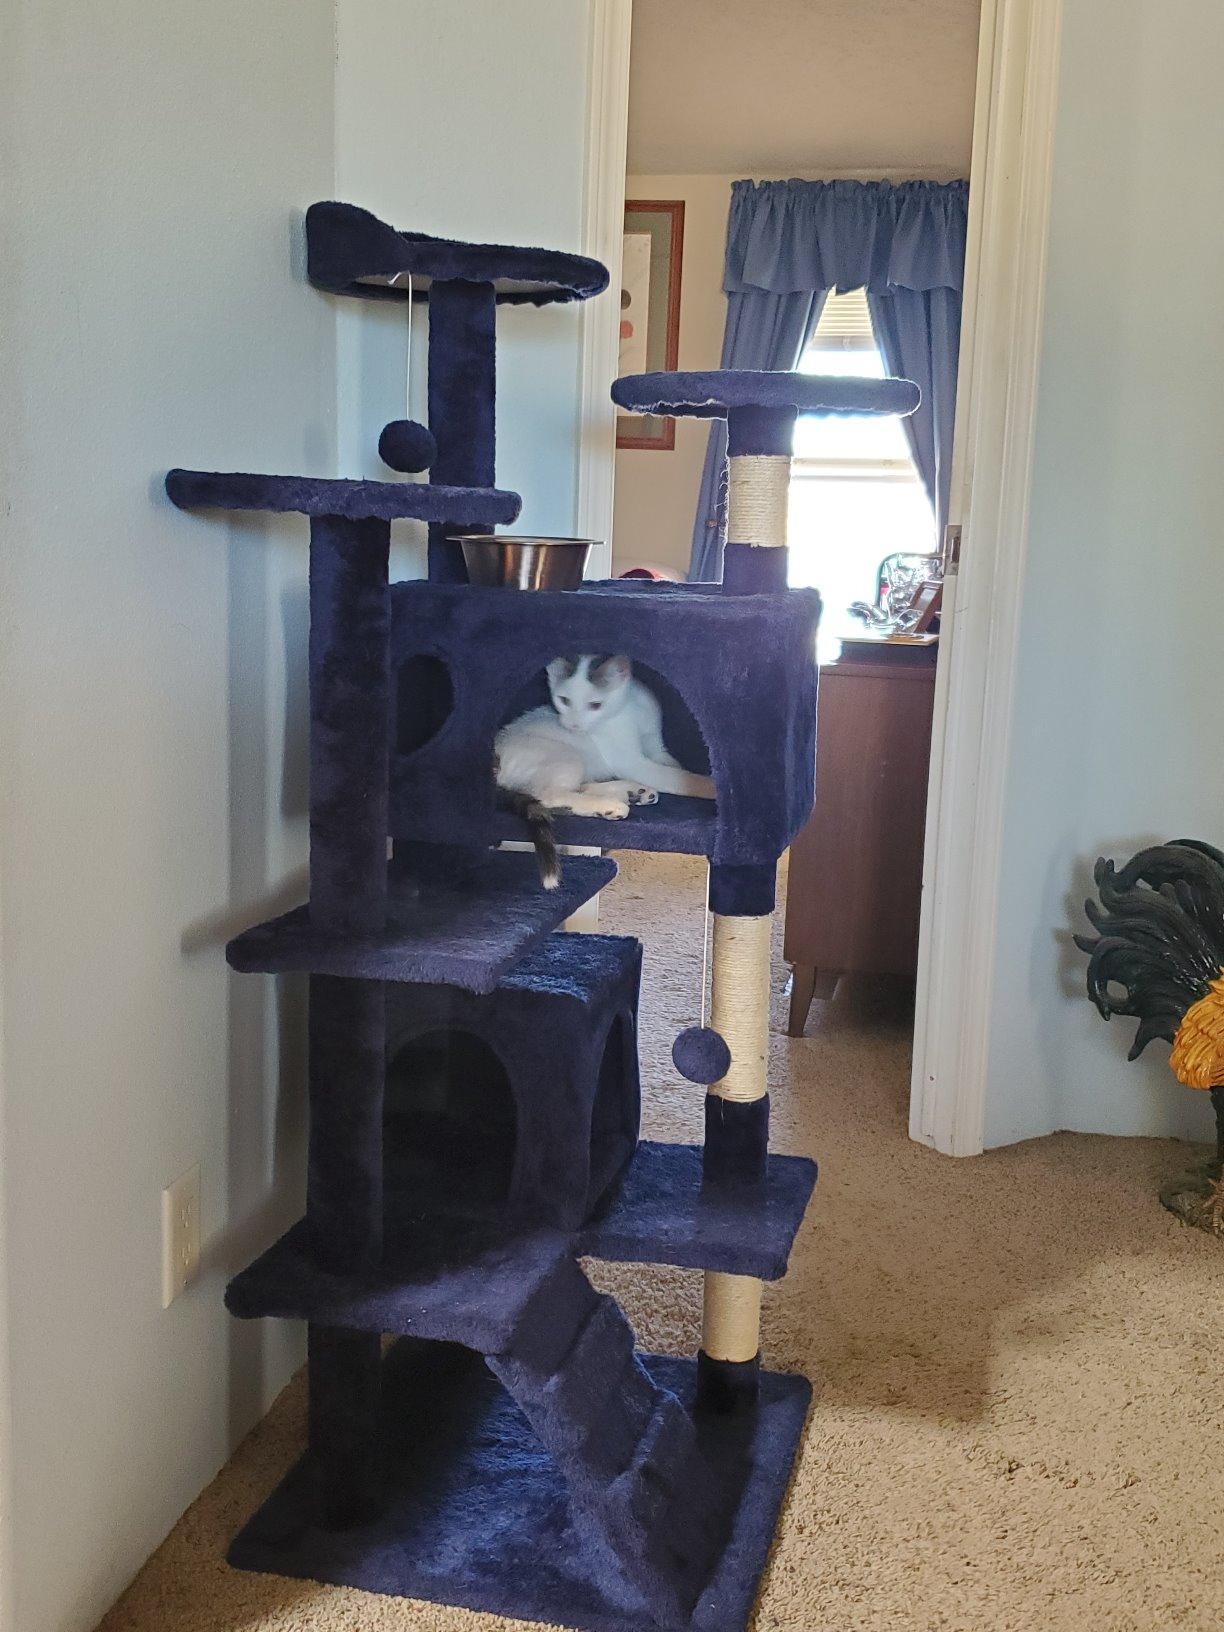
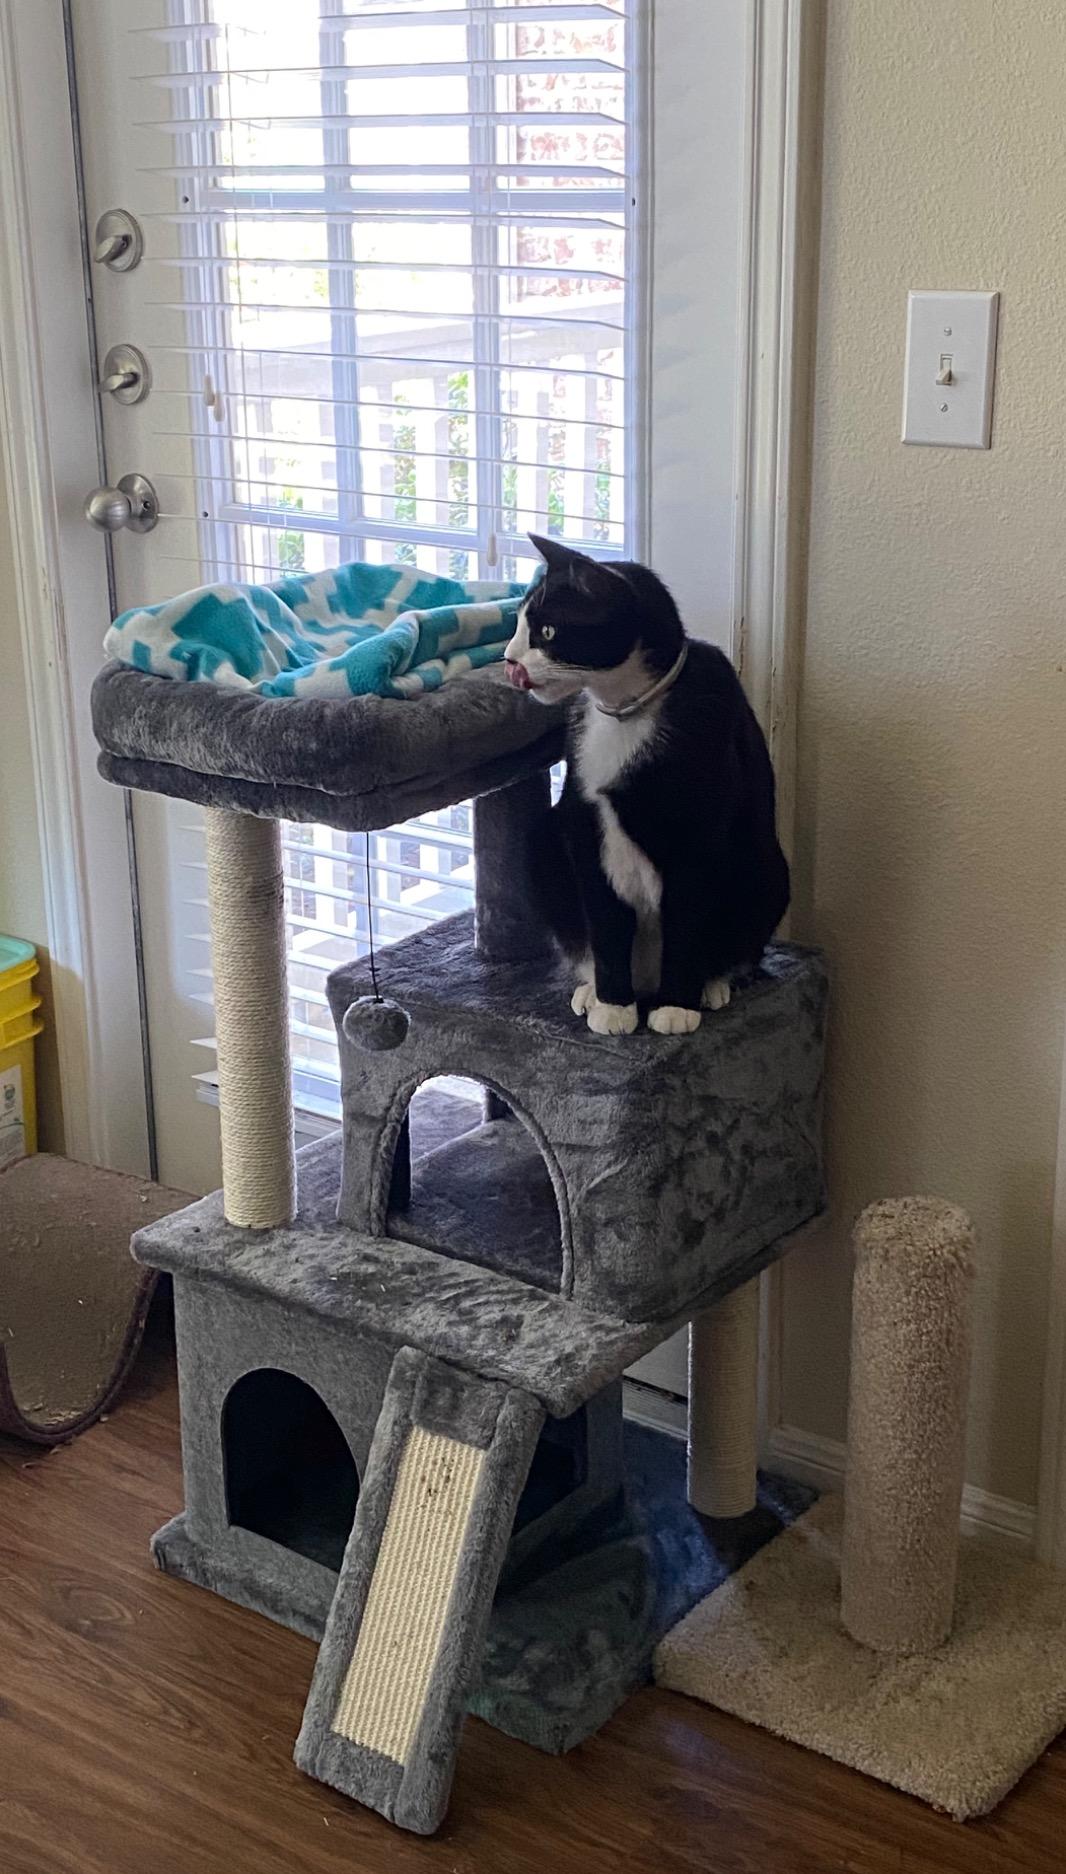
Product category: items_cat tree
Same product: no